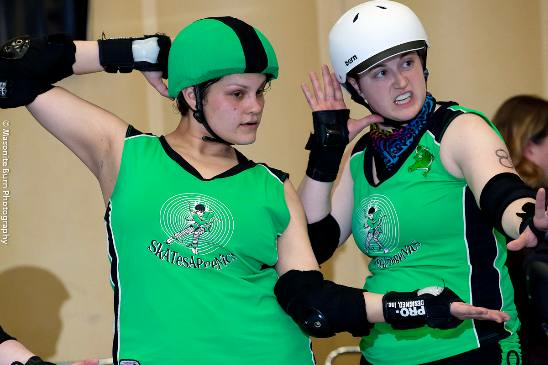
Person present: Yes